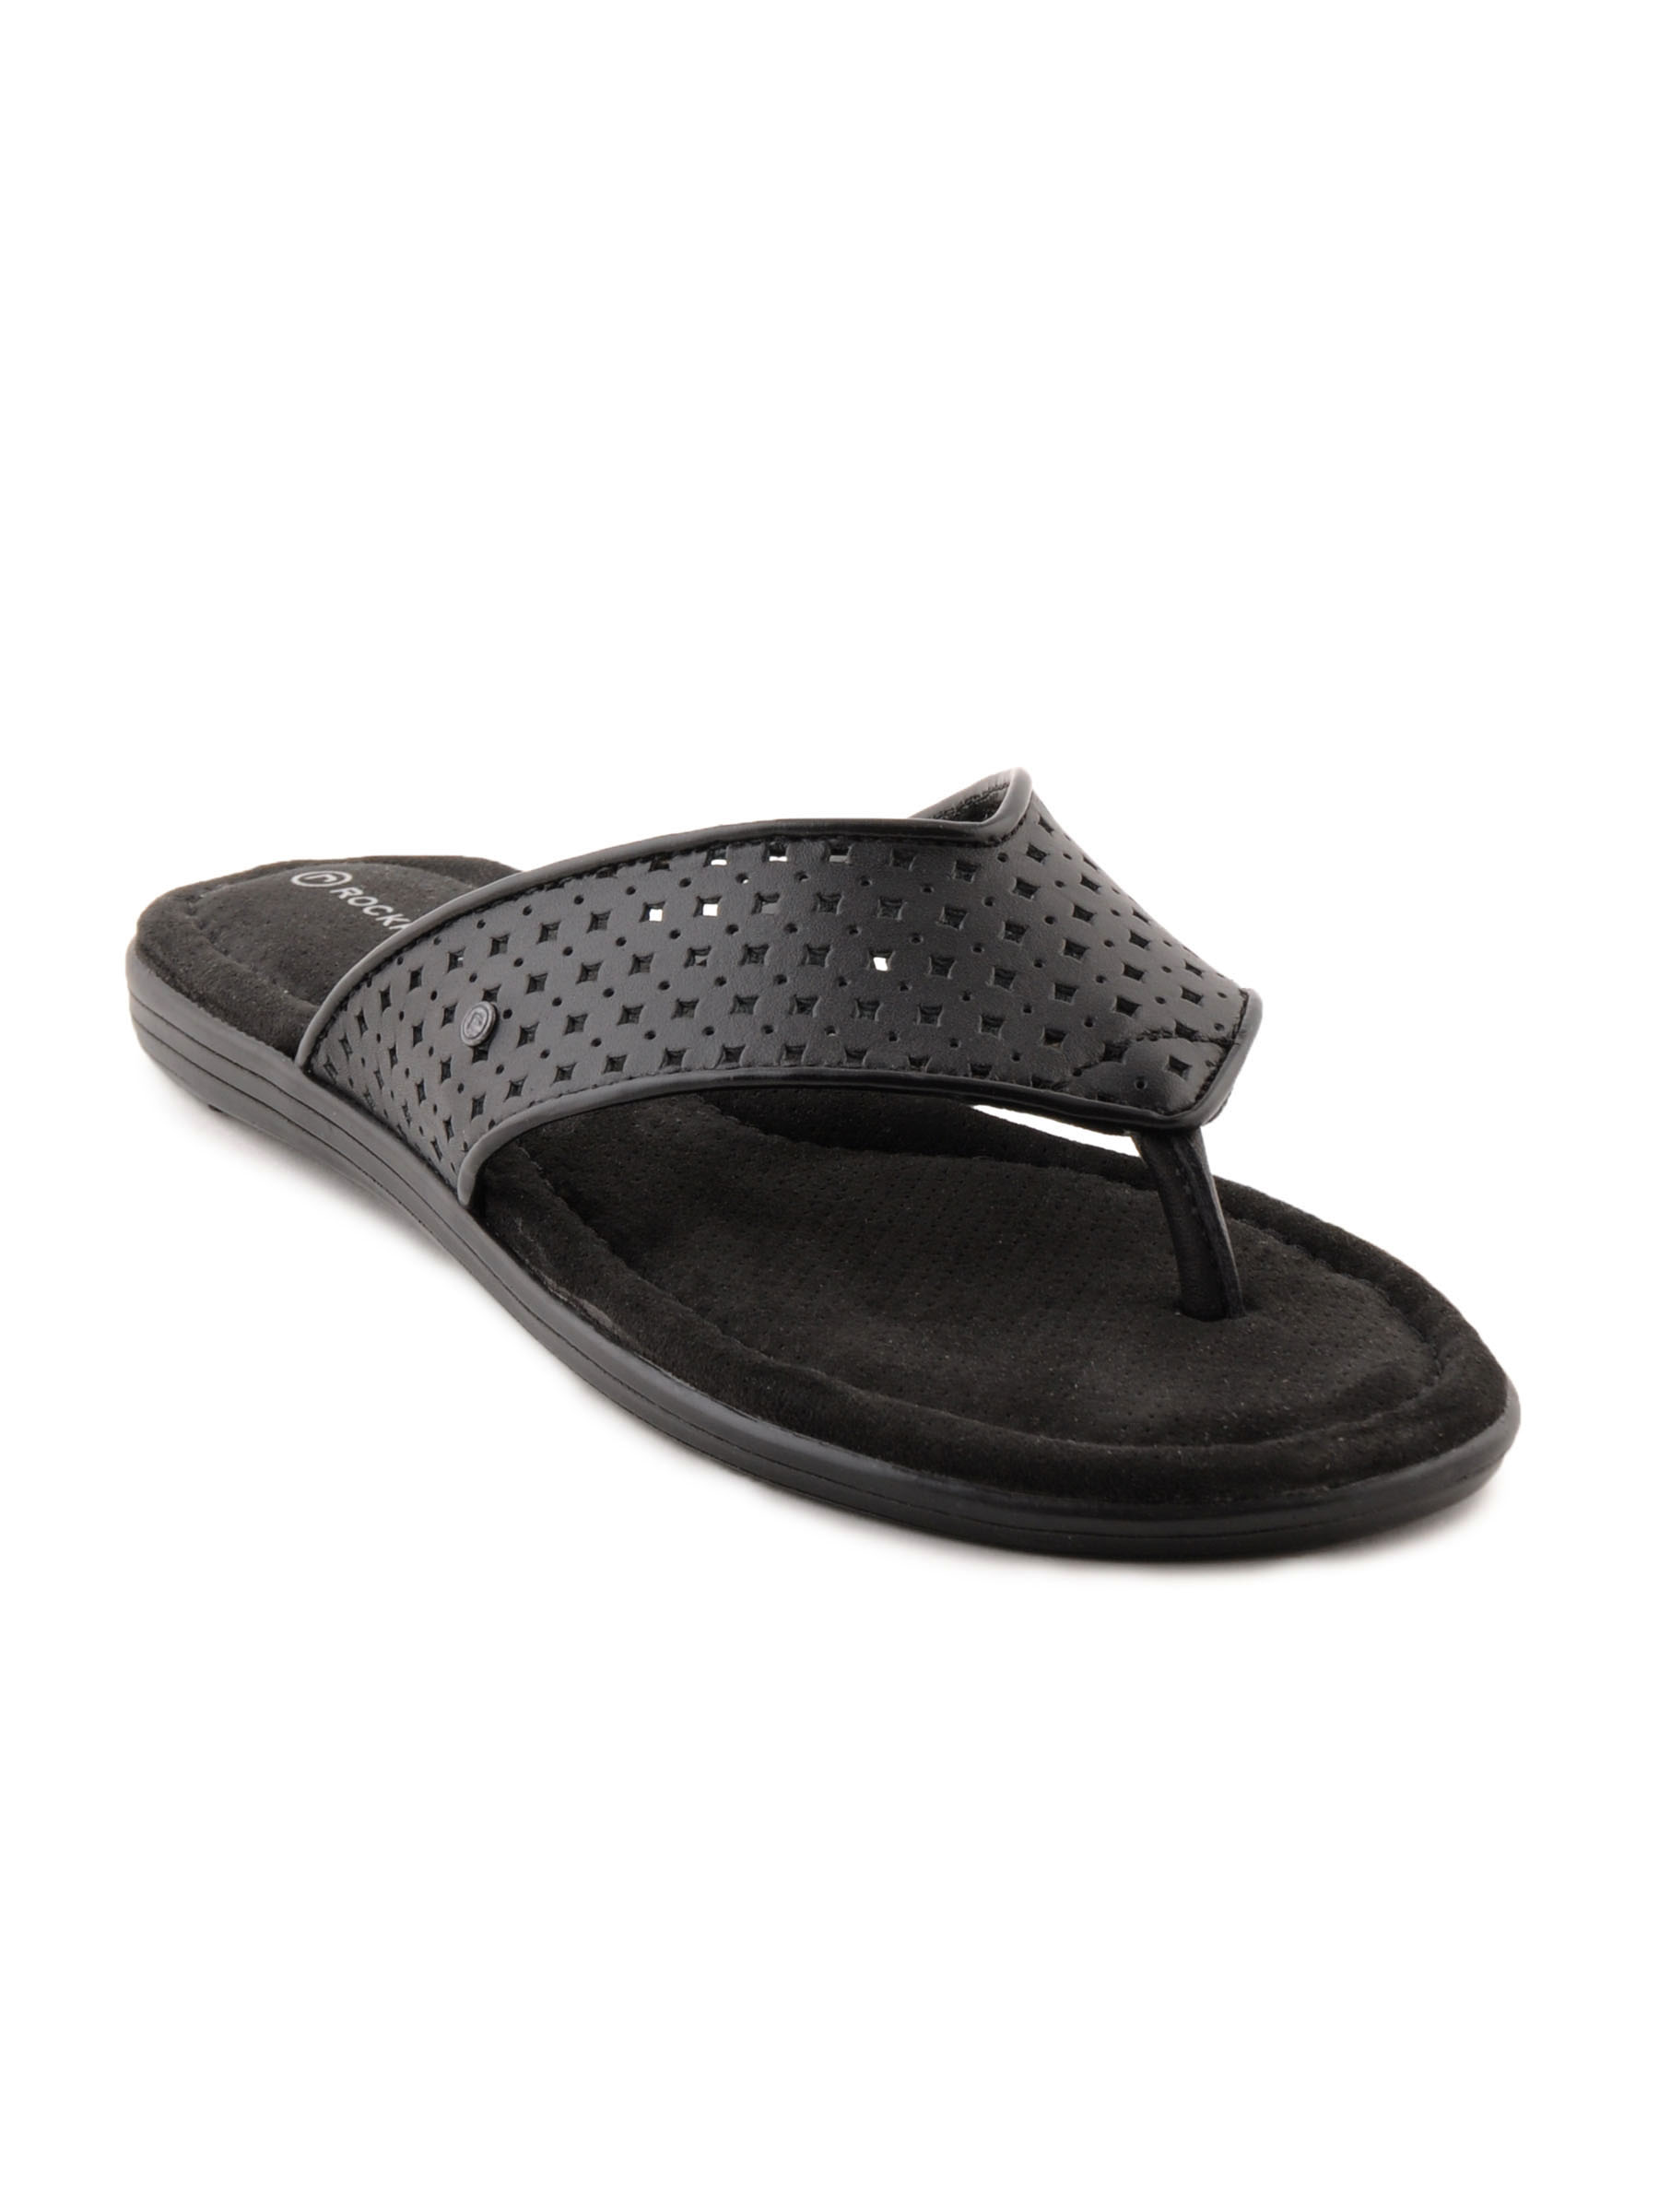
Rockport Women Jeanie Thong Perf Black Flats
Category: Footwear / Shoes / Heels
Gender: Women
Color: Black
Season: Fall 2011
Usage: Casual